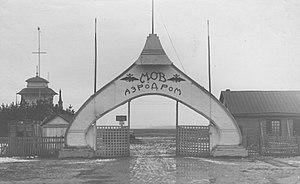
L'aérodrome Khodynka est un ancien aéroport de Moscou, situé à 7 km au nord-ouest du centre de la ville. Il fut l'unique aéroport de la ville jusqu'à l'ouverture de l'aéroport international de Vnoukovo en 1941. Il n'est plus en activité aujourd'hui, et le site entier a été reconverti. Il a été la base de stockage de très nombreux avions, depuis les Soukhoï jusqu'aux MiG.